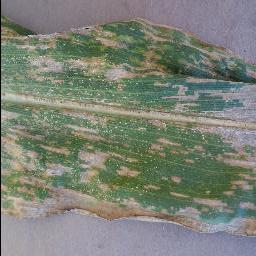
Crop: corn
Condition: (maize)_cercospora_spot_gray_spot